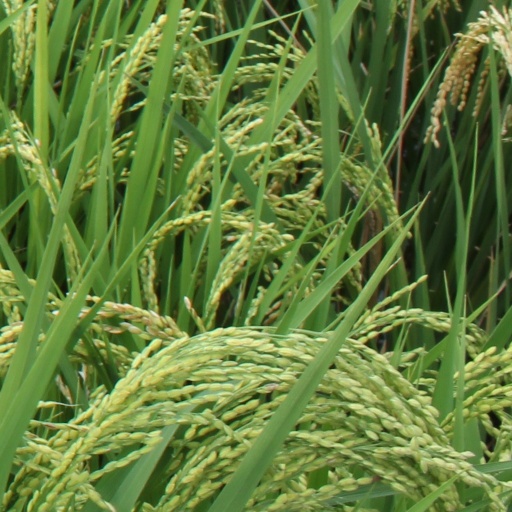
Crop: rice